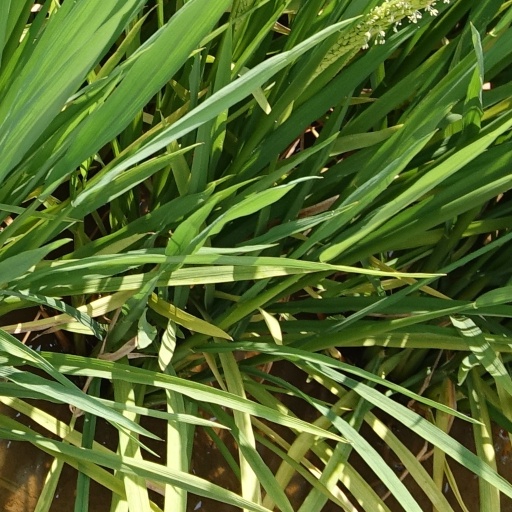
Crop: rice